Washington (state)

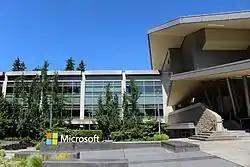
Microsoft Corporation headquarters in Redmond, an Eastside suburb of Seattle

Forests cover about half the state's land area, mostly west of the northern Cascades. Approximately two-thirds of Washington's forested area is publicly owned, including 64 percent of federal land. Common trees and plants in the region are camassia, Douglas fir, hemlock, penstemon, ponderosa pine, western red cedar, and many species of ferns. The state's various areas of wilderness offer sanctuary, with substantially large populations of shorebirds and marine mammals. The Pacific shore surrounding the San Juan Islands is heavily inhabited by killer, gray, and humpback whales.